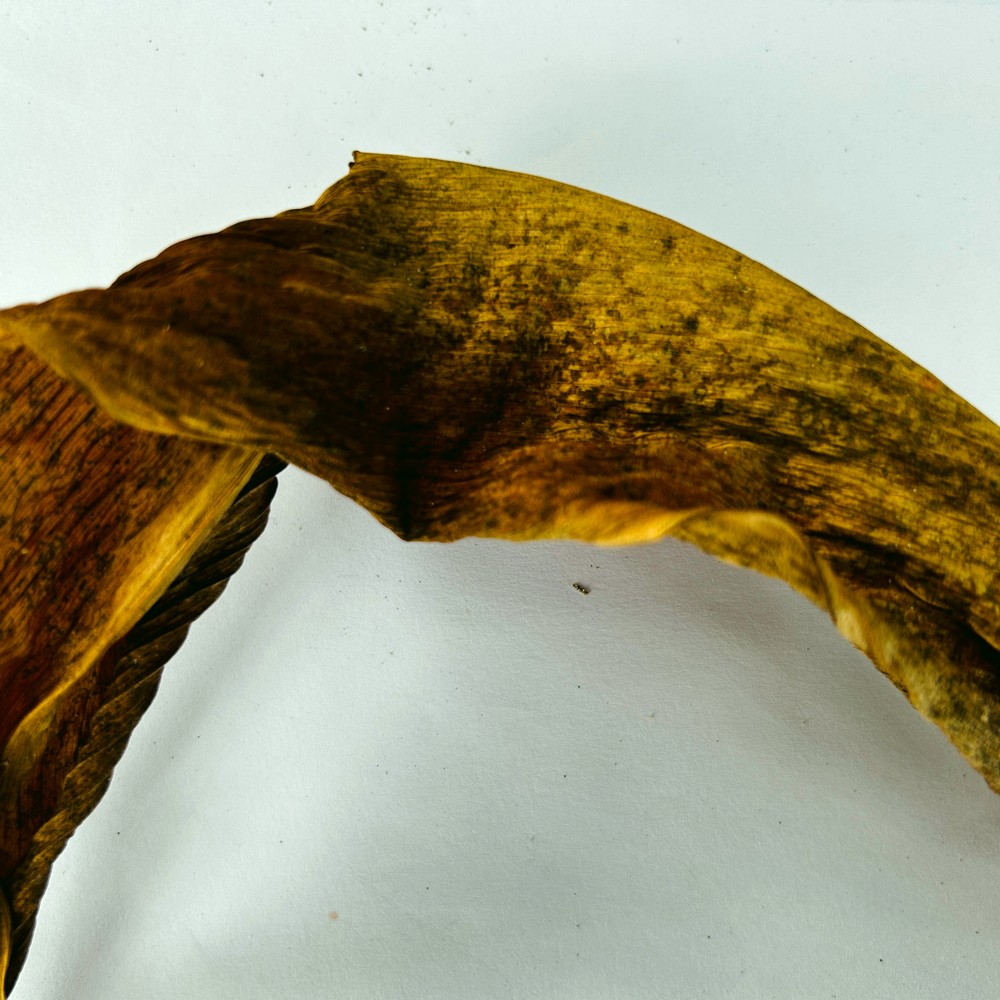
Label: Dry Leaf